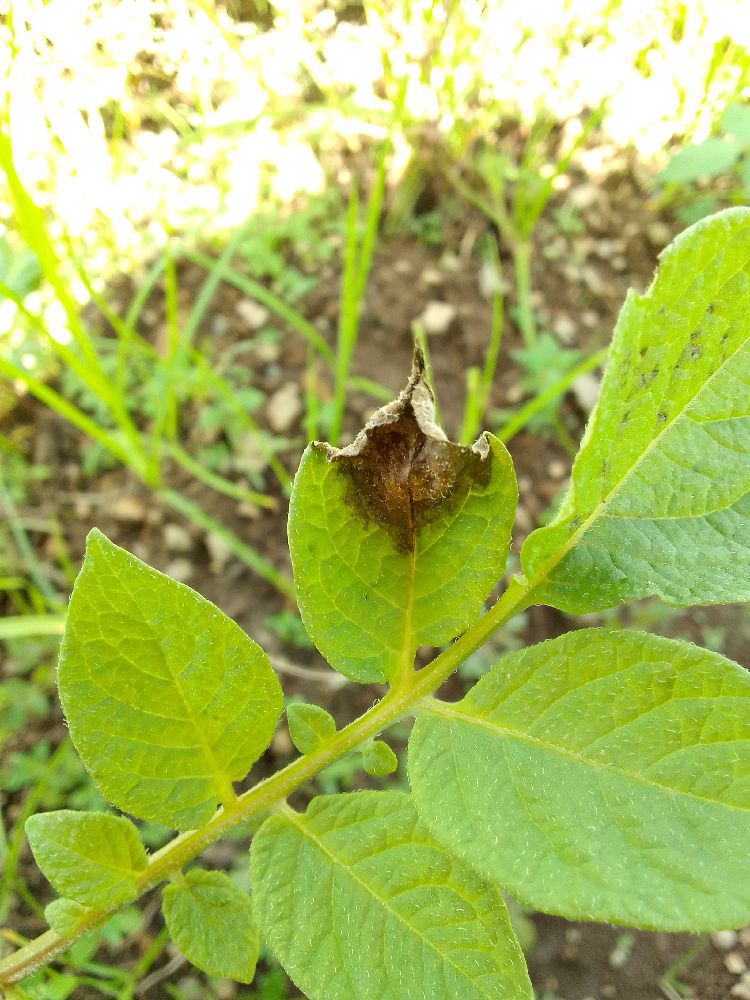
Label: Late blight